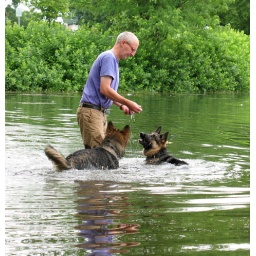
Man playing with his dogs in the water